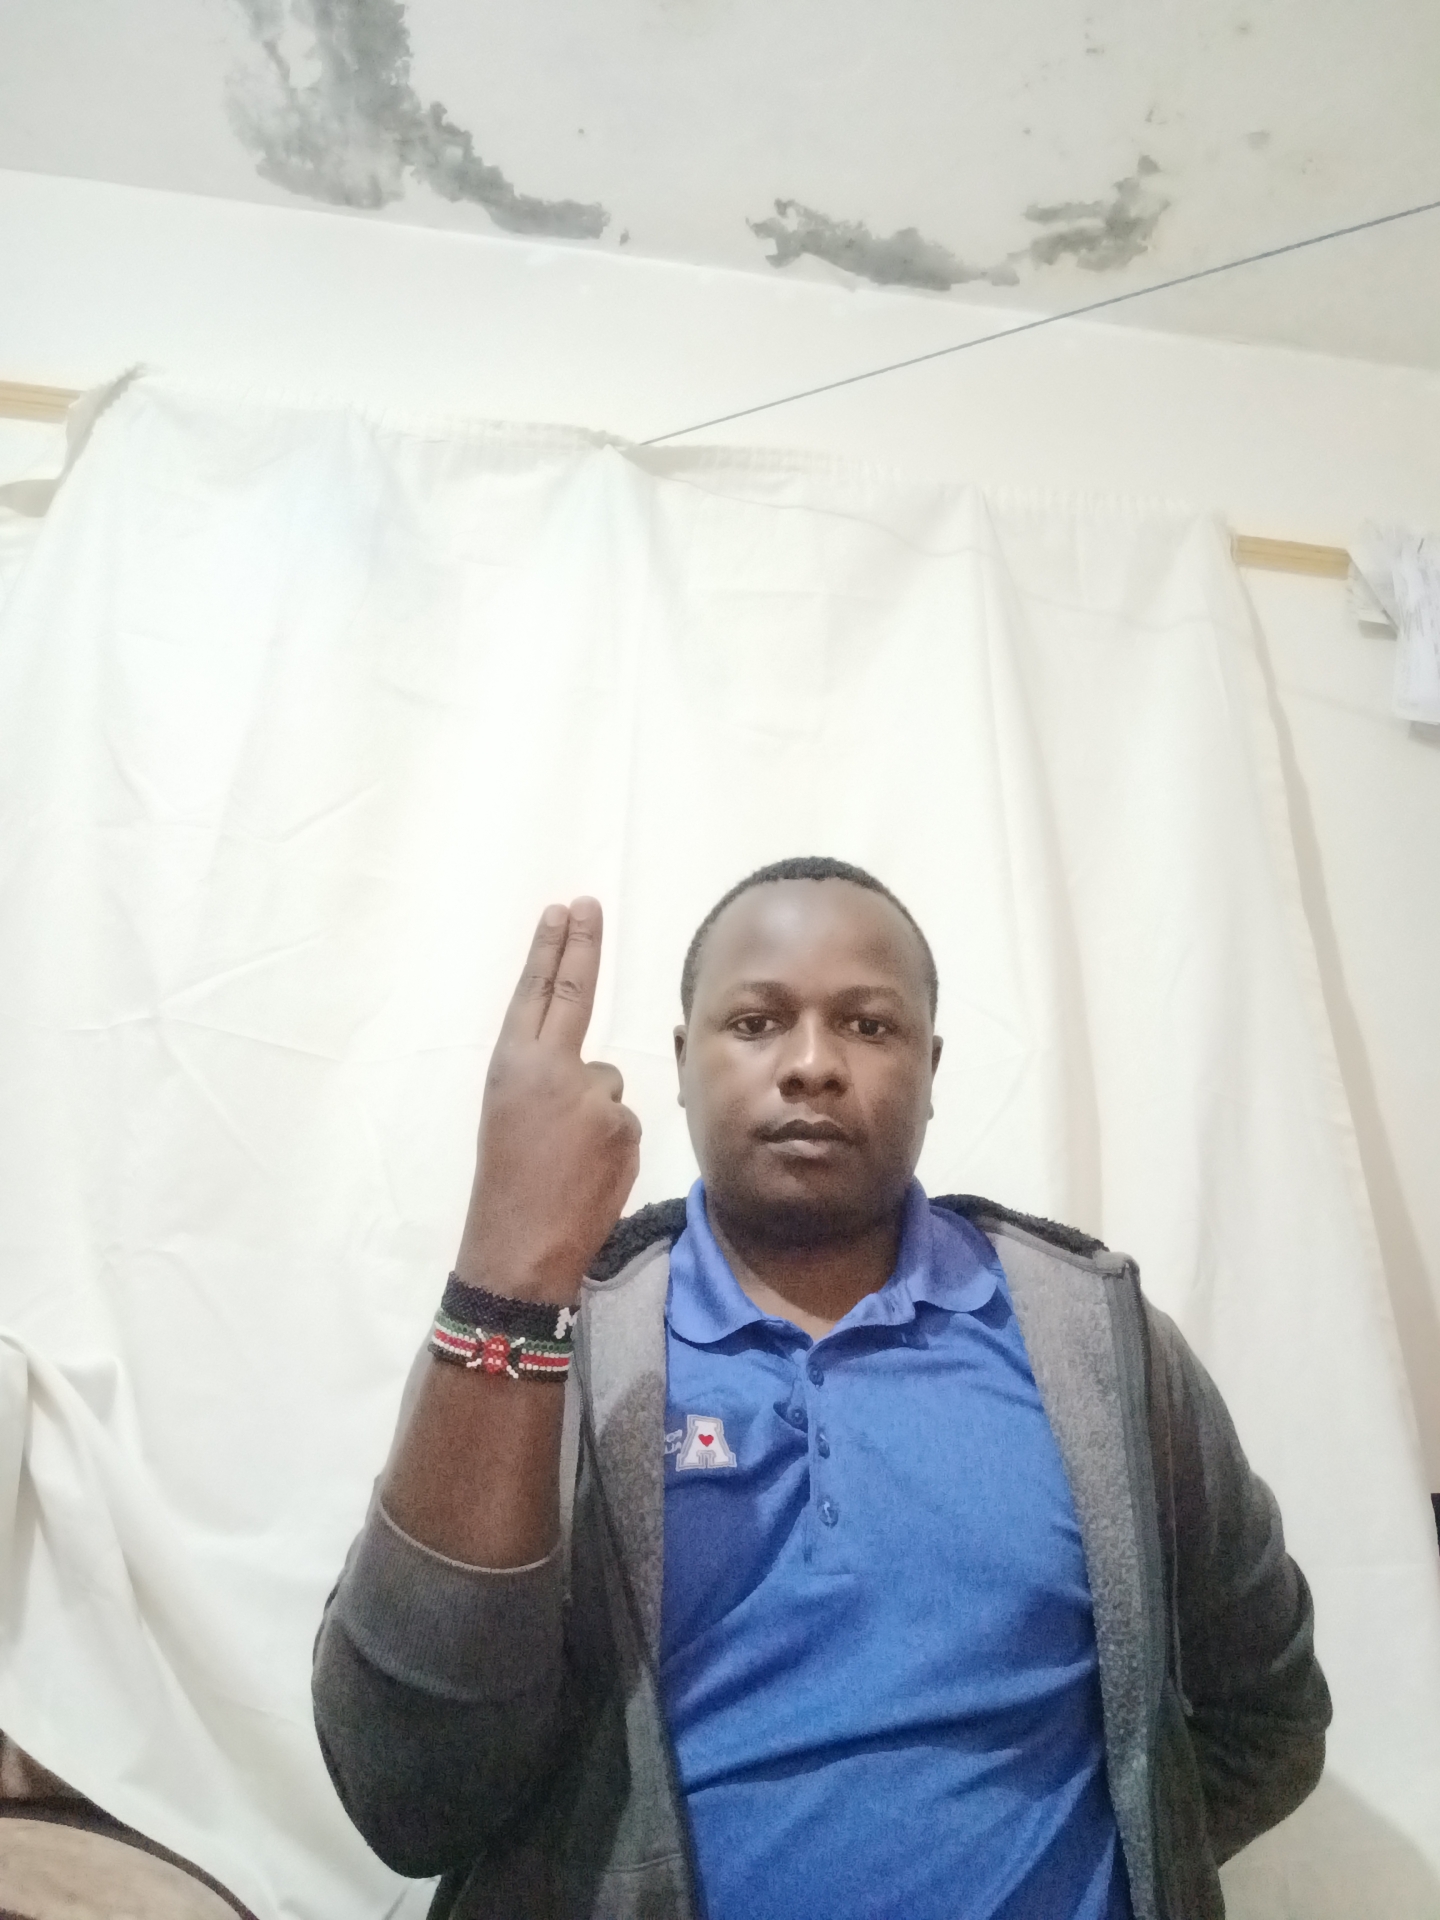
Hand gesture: two_up_inverted